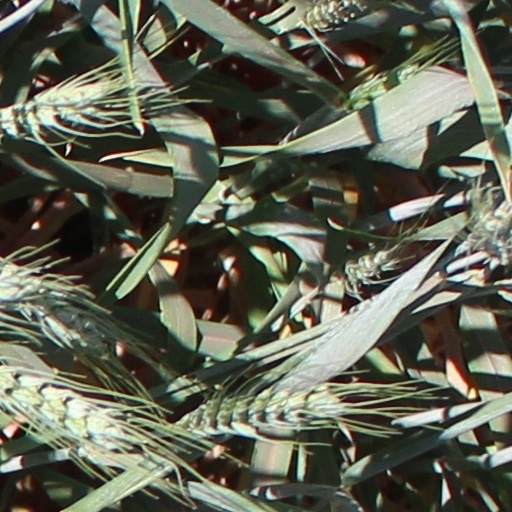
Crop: wheat